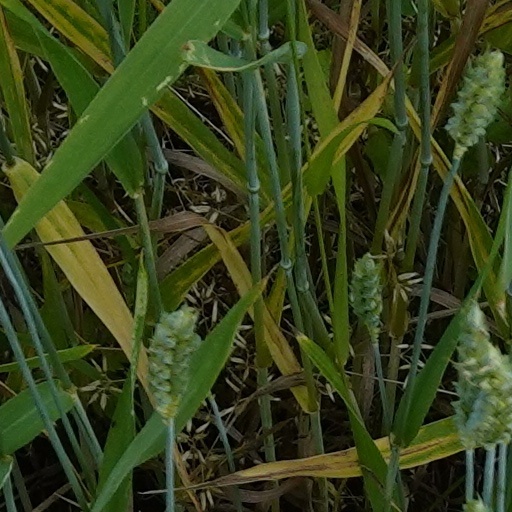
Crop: wheat